Murray Tyrrell

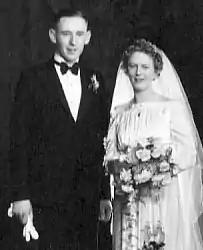
The Tyrrells on their wedding day, 6 May 1939

Murray Louis Tyrrell, (1 December 1913 – 13 July 1994) was an Australian public servant who served as the Official Secretary to the Governor-General of Australia for a record 26 years, from 1947 to 1973, in which he served six governors-general.